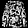
Label: Shirt